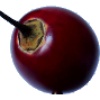
Label: tamarillo